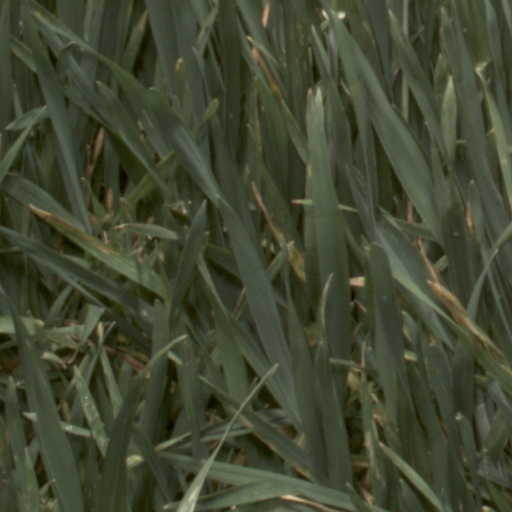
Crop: wheat